Ethnocentrism

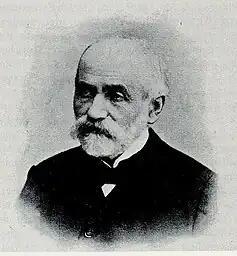
Polish sociologist Ludwig Gumplowicz is believed to have coined the term "ethnocentrism" in the 19th century, although he may have merely popularized it

Ethnocentrism in social science and anthropology—as well as in colloquial English discourse—means to apply one's own culture or ethnicity as a frame of reference to judge other cultures, practices, behaviors, beliefs, and people, instead of using the standards of the particular culture involved. Since this judgment is often negative, some people also use the term to refer to the belief that one's culture is superior to, or more correct or normal than, all others—especially regarding the distinctions that define each ethnicity's cultural identity, such as language, behavior, customs, and religion. In common usage, it can also simply mean any culturally biased judgment. For example, ethnocentrism can be seen in the common portrayals of the Global South and the Global North.